Vistula Narrow-gauge Railway

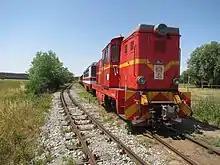
Stop at Polanówka station. Lxd2 locomotive in the foreground.

The Vistula Narrow-gauge Railway (formerly the Nałęczów Commuter Railway; ab. VNG) is a historic narrow gauge railroad operating on 750 mm gauge in the western part of the Lublin Voivodeship, in the counties of Opole and Puławy as the only operating narrow gauge railroad in the voivodeship. The central station and its technical facilities are at Karczmiska Pierwsze station; there is a connection between the VNG and the standard gauge railroad on the Dęblin - Lublin section at Nałęczów Narrow Gauge station.